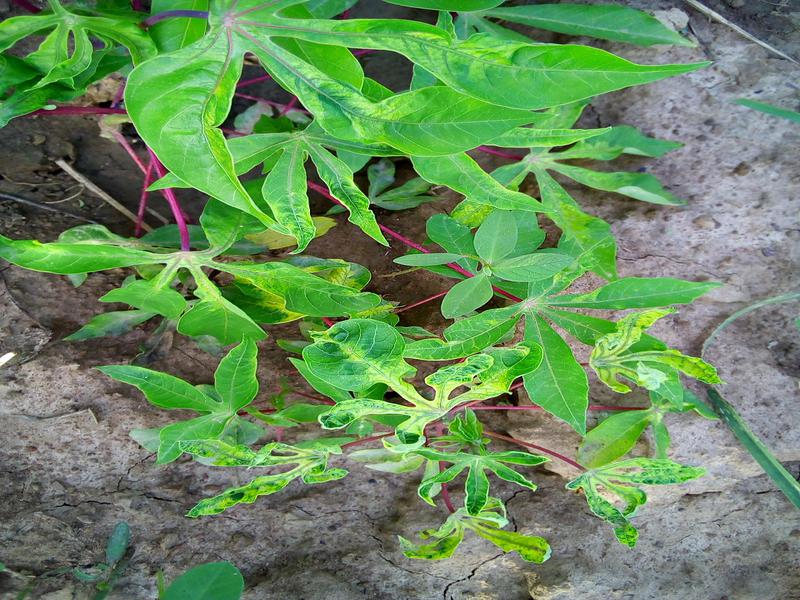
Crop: cassava
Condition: mosaic_disease